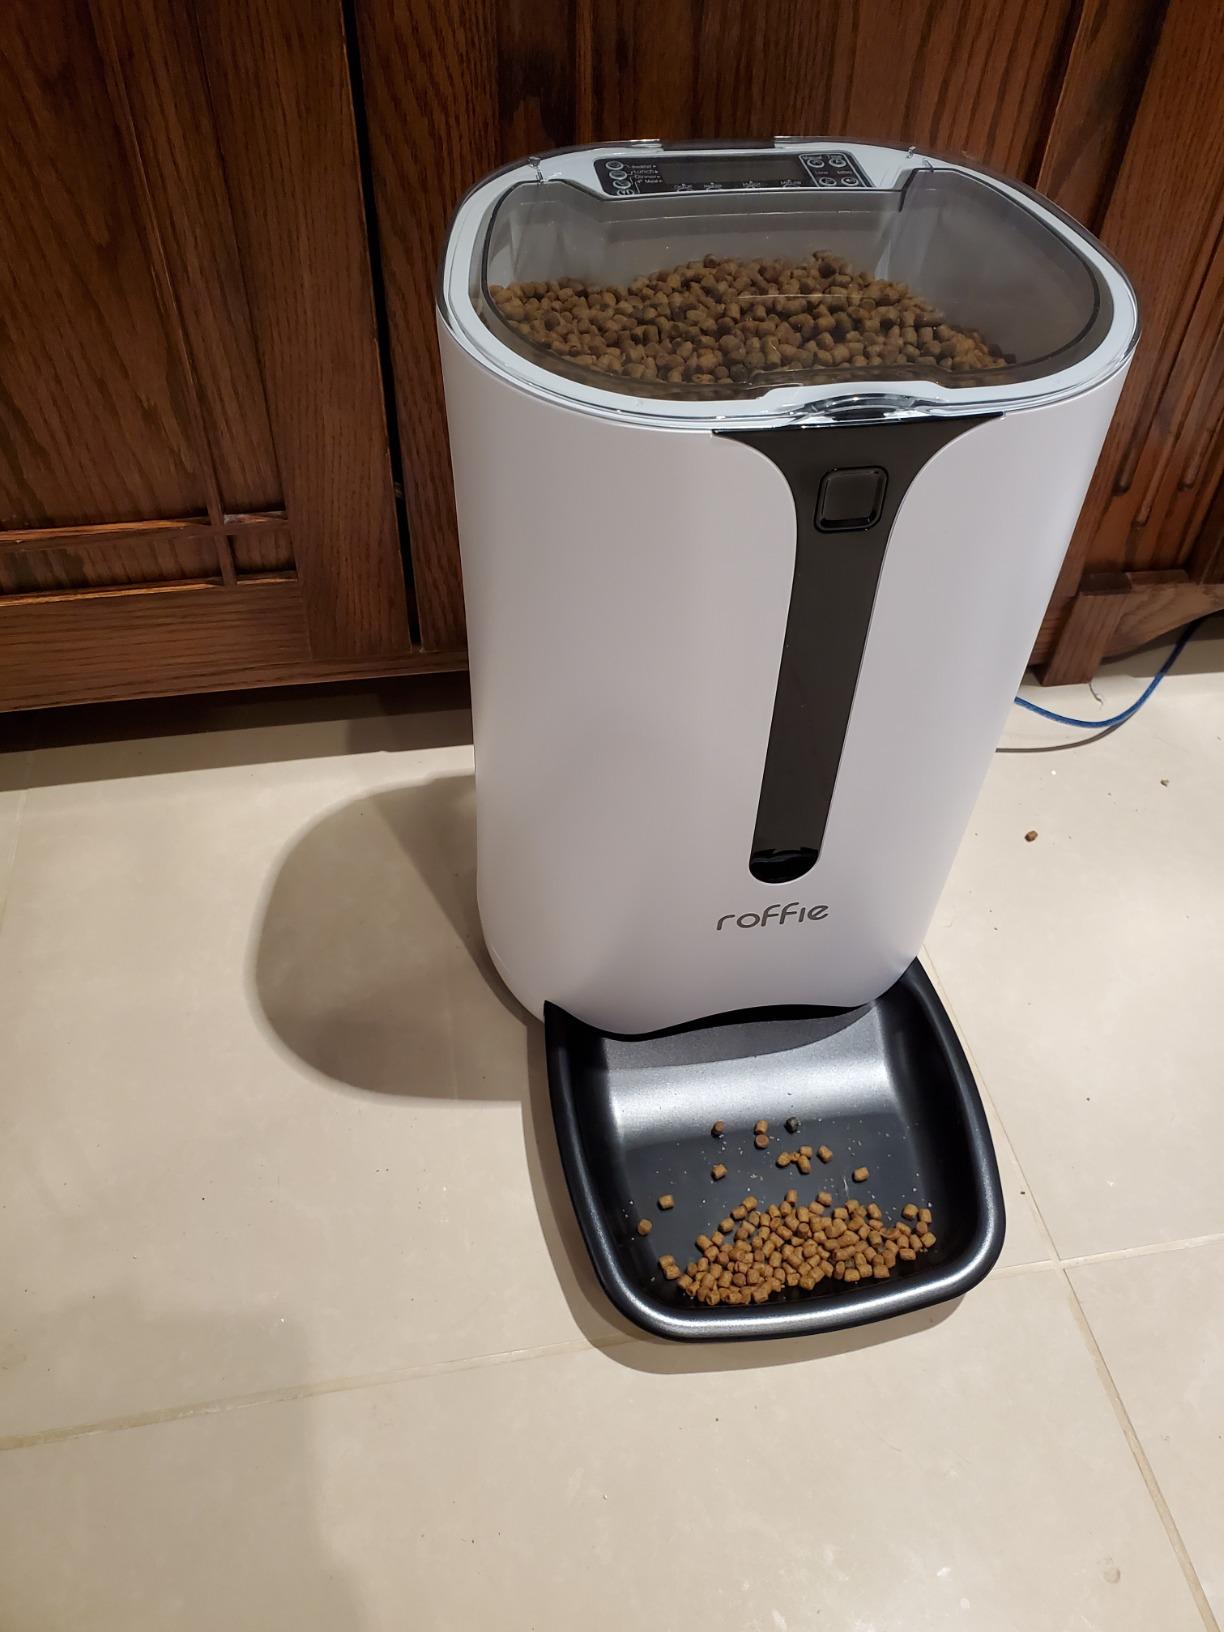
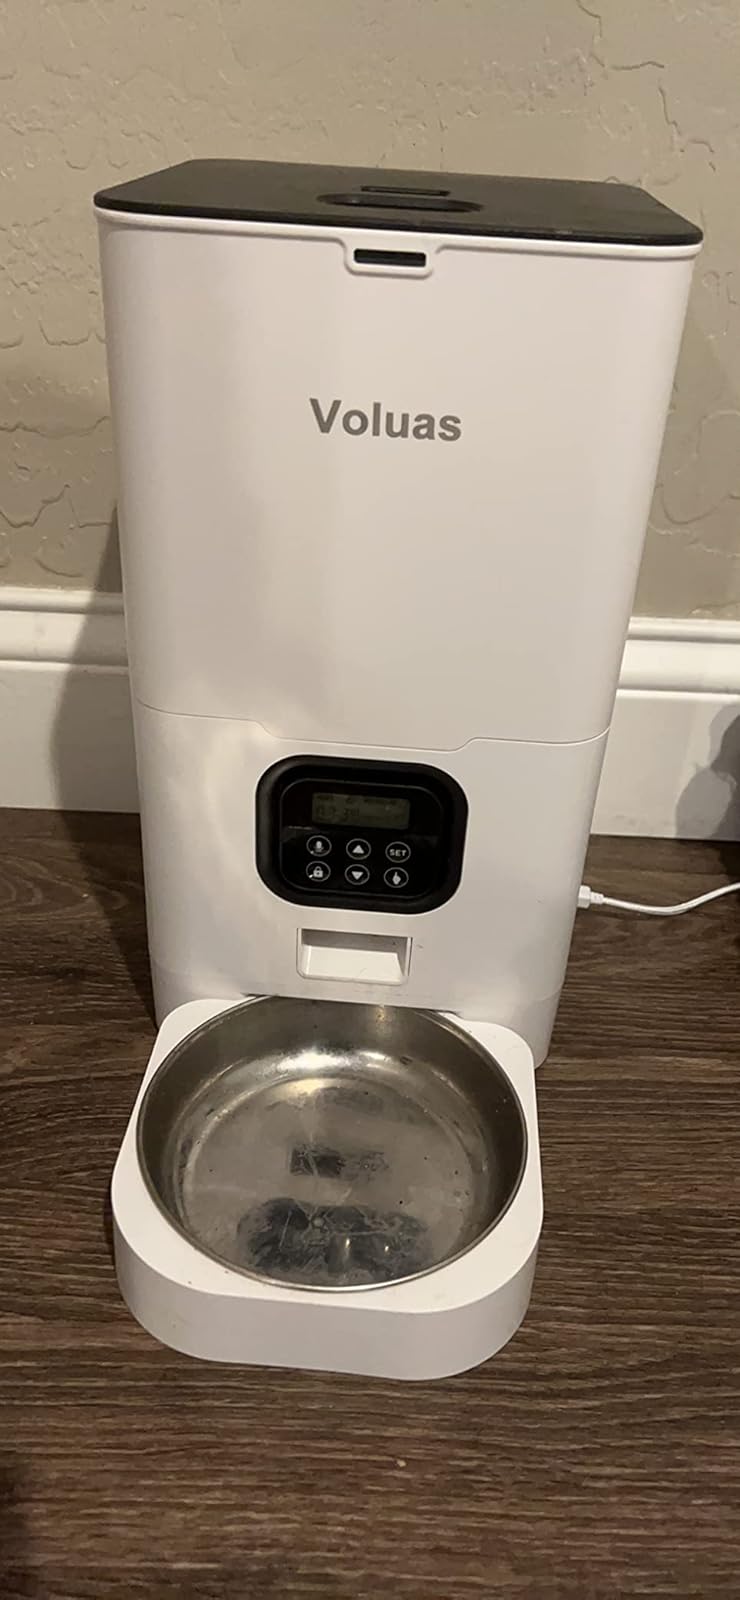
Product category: items_feeder
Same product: no